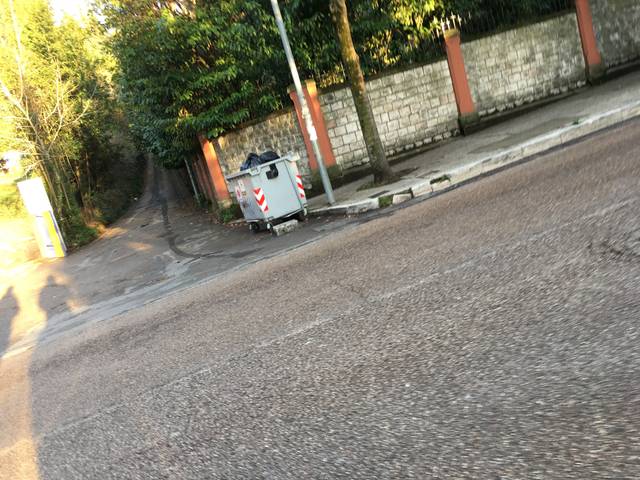
Region: Italy
Coordinates: 43.106, 12.381